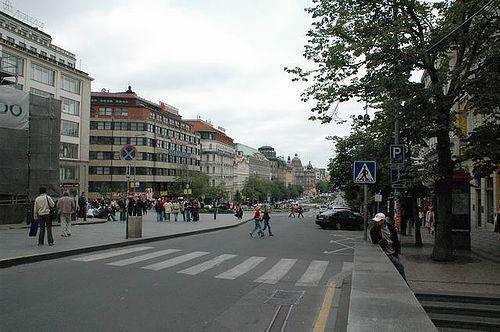
Weather: sun or clear